Postage stamps and postal history of South Africa

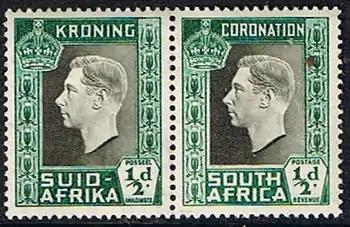
1937 stamps of South Africa

The first stamp of the Union of South Africa was a 2d stamp issued on 4 November 1910. It portrayed the Monarch King George V and the arms of the four British colonies which formed the Union: Cape Colony, Natal, Orange River Colony and Transvaal. Most South African stamps issued between 1926 and 1951 were in pairs. One was inscribed 'SOUTH AFRICA' and the other 'SUIDAFRIKA' or 'SUID-AFRIKA'.